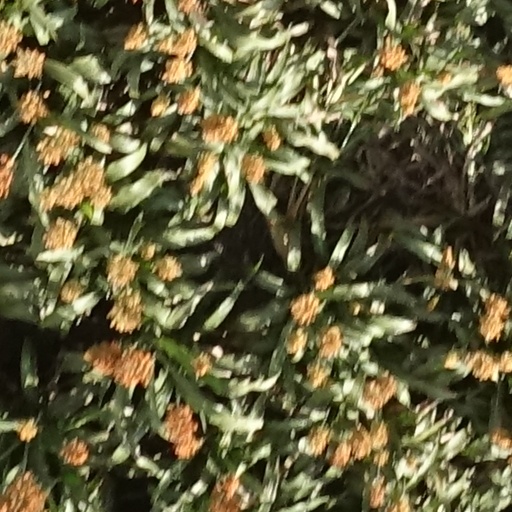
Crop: sorghum